The William Davidson Faculty of Industrial Engineering & Management

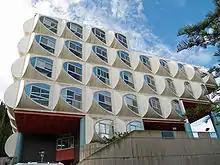
The building housing the department on campus.

The Faculty of Data and Decision Sciences is an academic faculty of the Technion and the oldest such department in Israel. The department is currently headed by Prof. Rann Smorodinsky and is based in the Cooper and Bloomfield buildings at Technion City. The department employs 52 faculty members, who as of 2023 served a total of 500 graduate and 1000 undergraduate students.